Bushfires in Australia

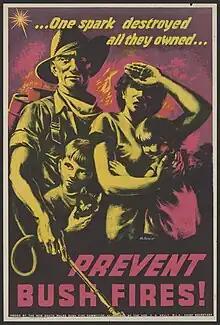
Poster from a 1958 campaign by the New South Wales Bush Fire Committee

The 1939 fire season was one of the worst on record for Australia, peaking with Victoria's devastating Black Friday bushfires of 13 January, but enduring for the full summer, with fires burning the urban fringes of Sydney, Melbourne and Canberra, and ash falling as far away as New Zealand. The Black Friday fires were the third deadliest on record, with some 71 people killed and 650 houses destroyed. They followed years of drought and a series of extreme heatwaves that were accompanied by strong northerly winds, after a very dry six months. Melbourne hit and Adelaide . In NSW, Bourke suffered 37 consecutive days above 38 degrees and Menindee hit a record on 10 January.